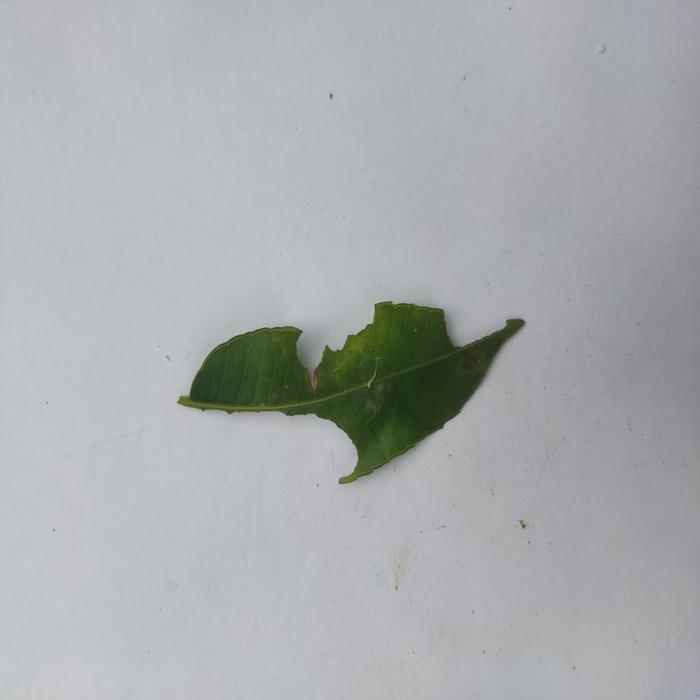
Crop: Hog Plum
Leaf condition: Caterpillars_Infestation